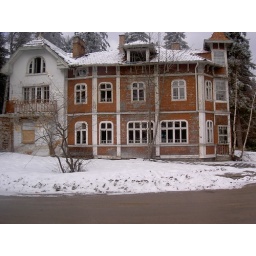
i loved that beautiful derelict house in the mountain resort of Borovetz